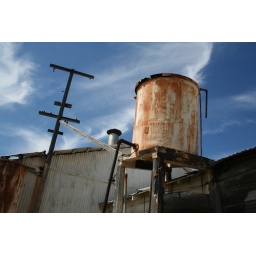
A rusted water tower near the middle of the Japanese-American nurseries once held water for the nearly 40 greenhouses at the historic site.